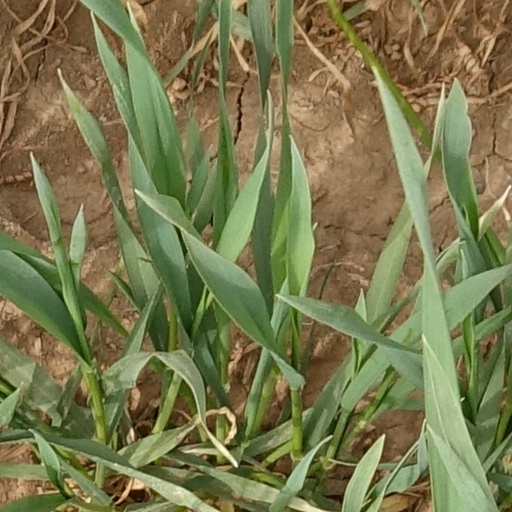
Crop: wheat